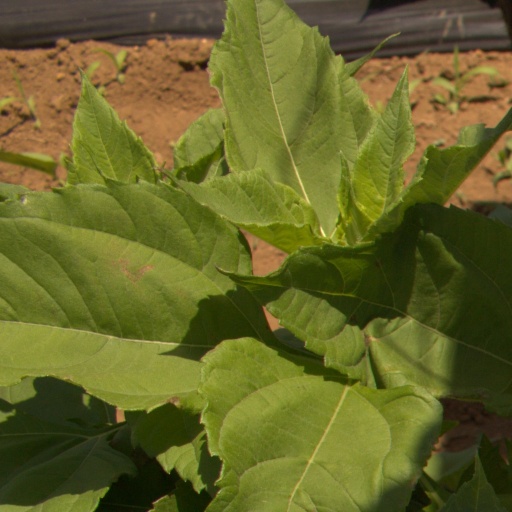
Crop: Jerusalem artichoke